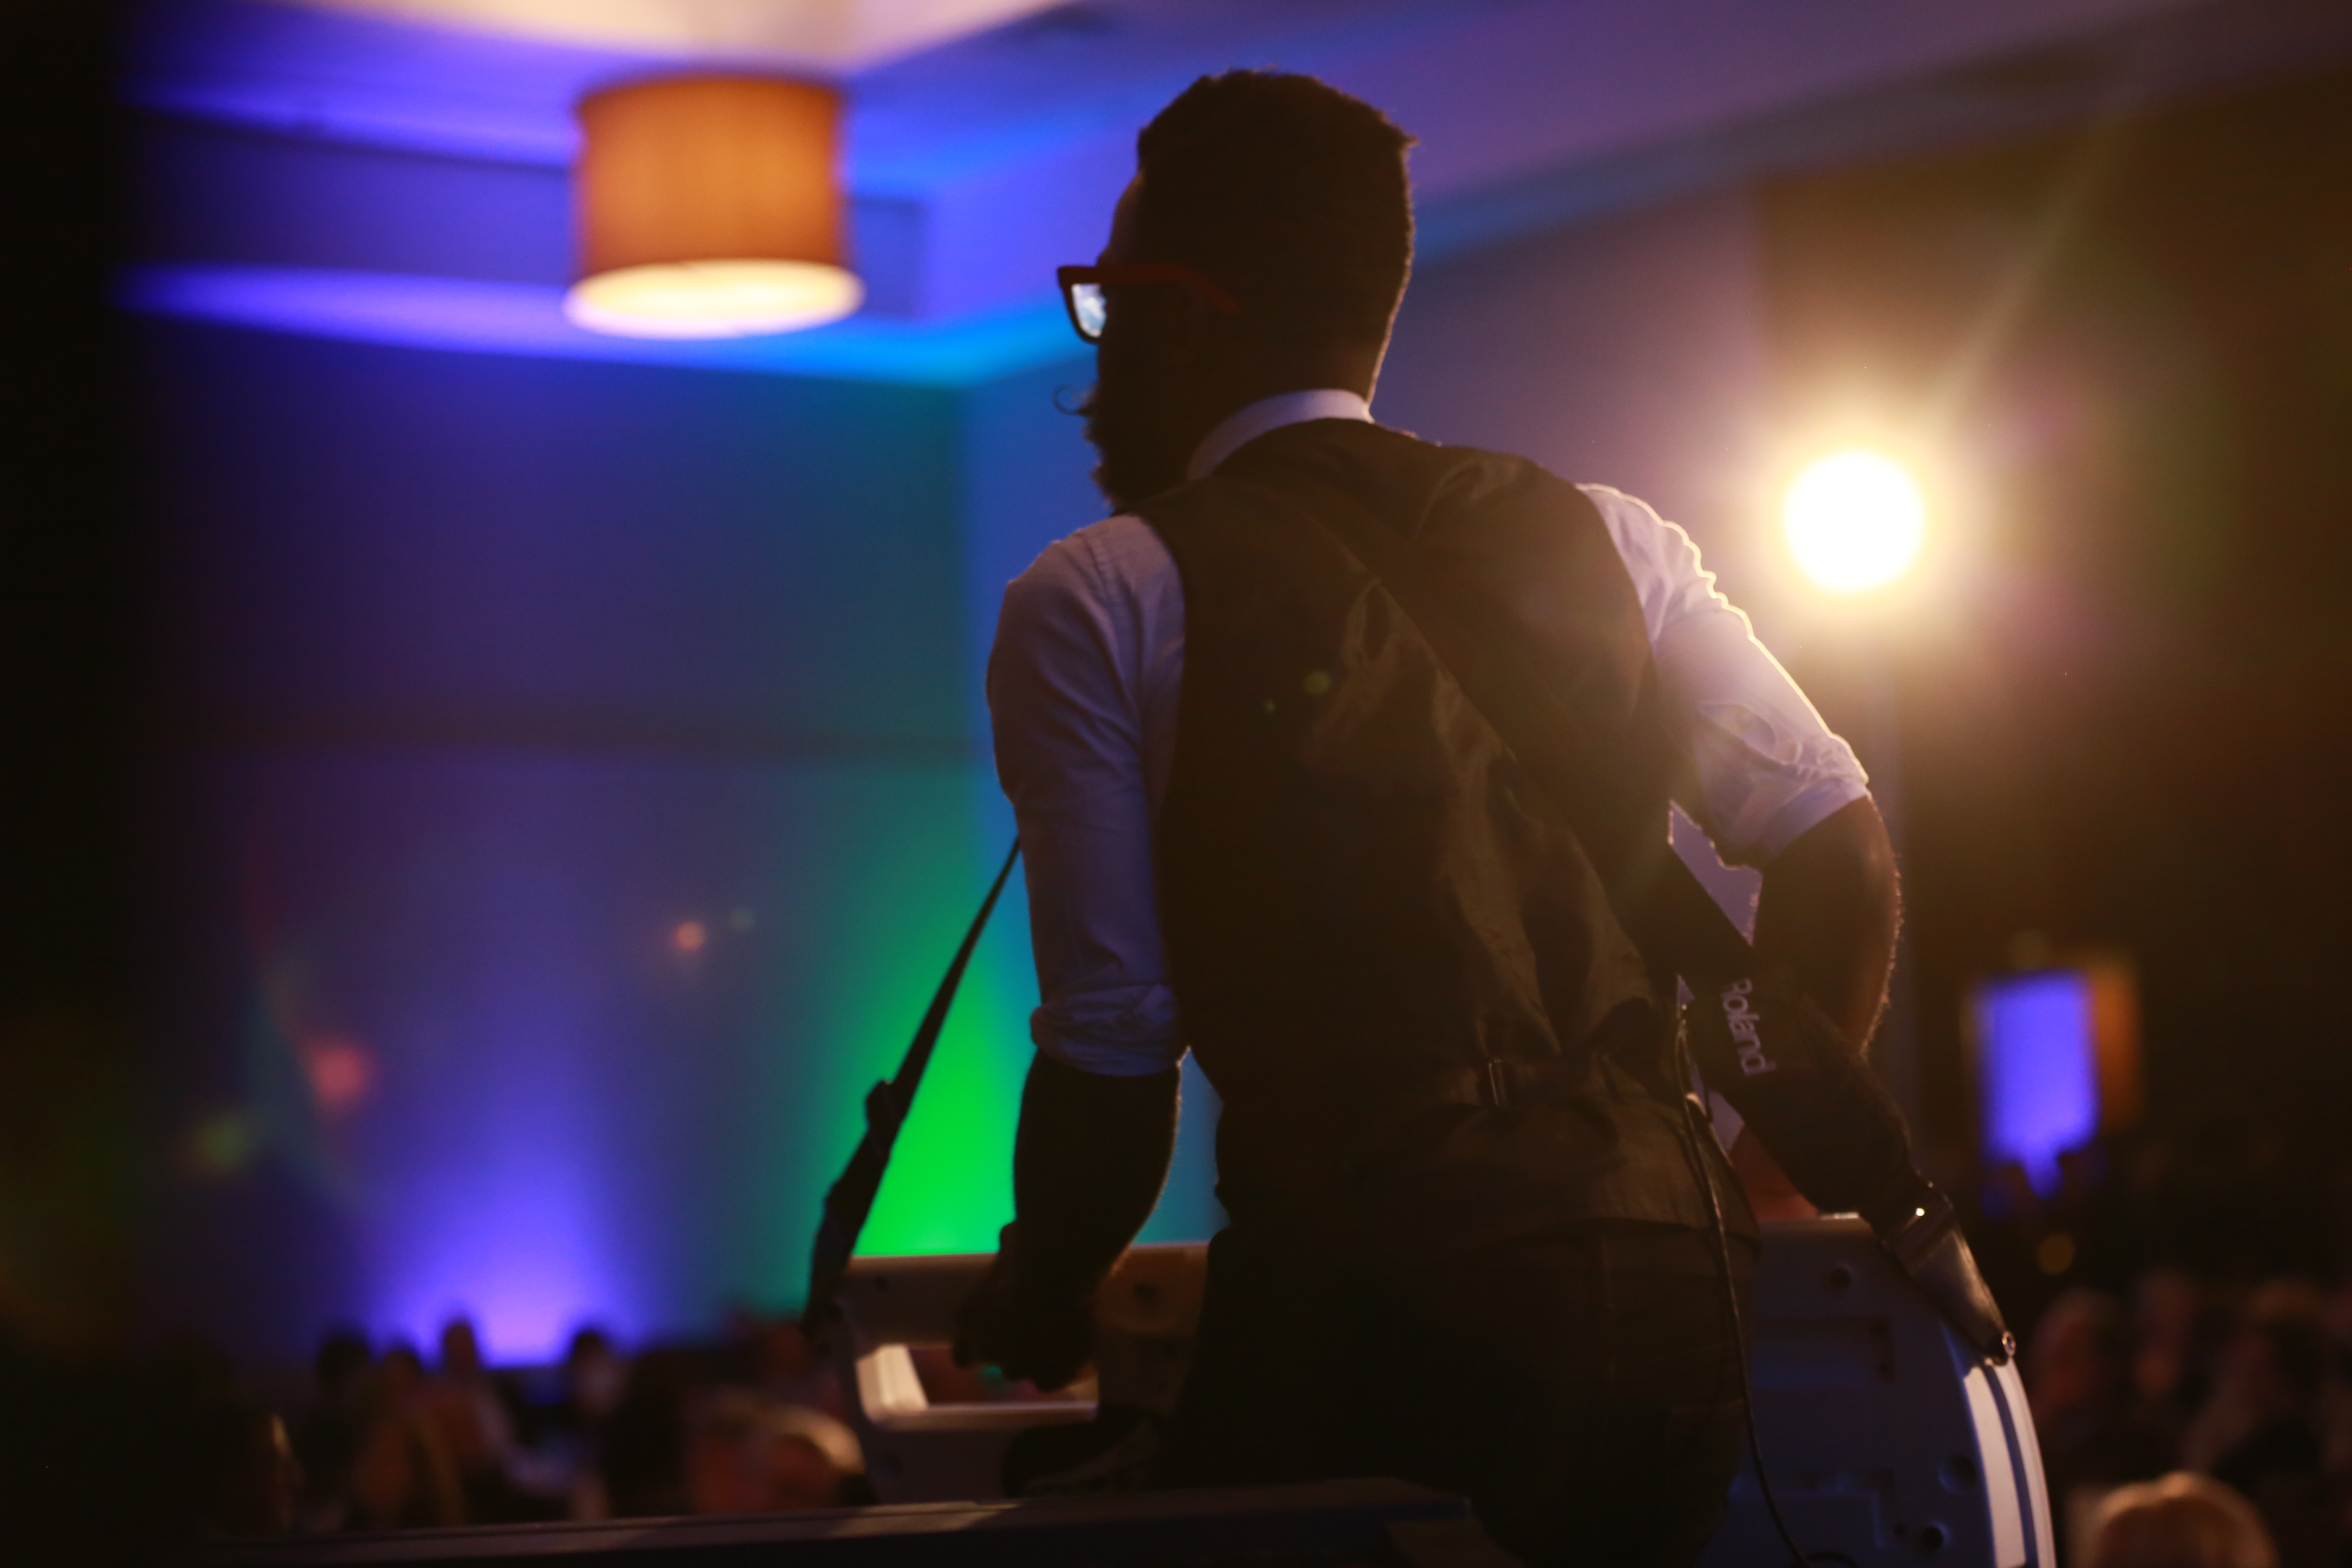
music, concert, musician, performance art, stage, performance, entertainment, performing arts, rock concert, musical theatre